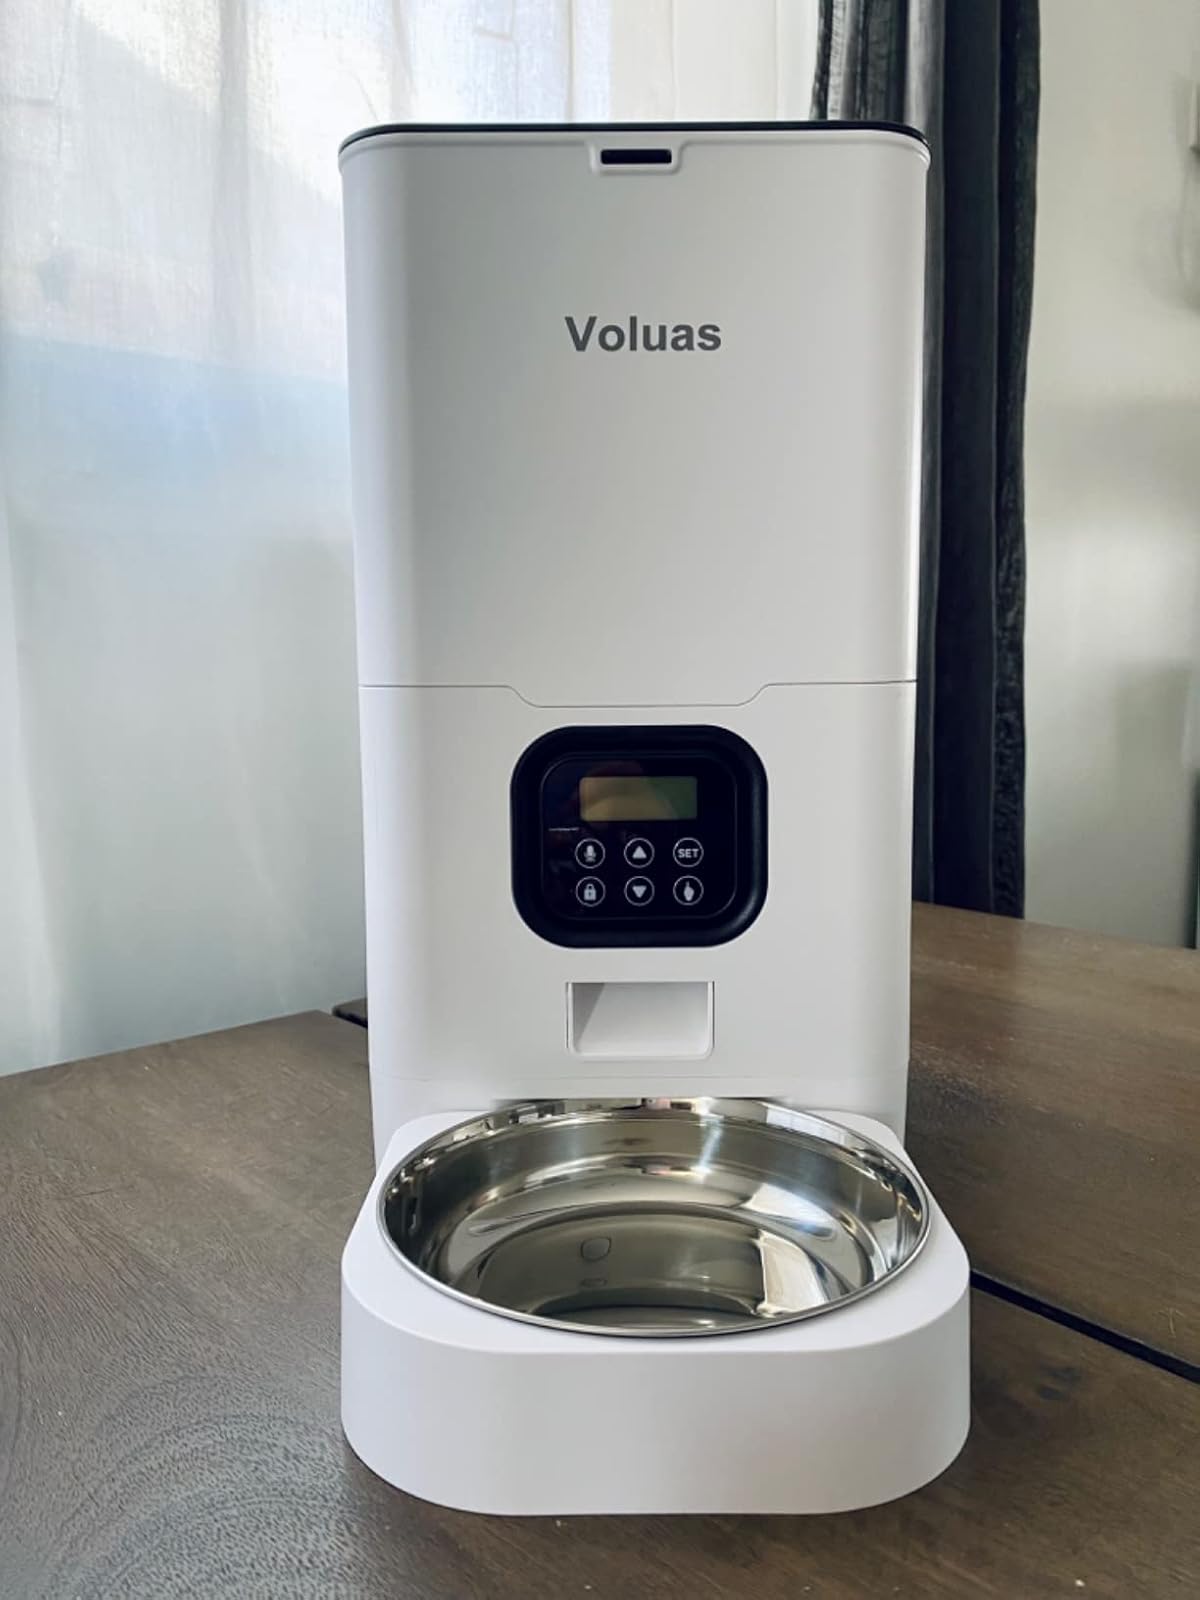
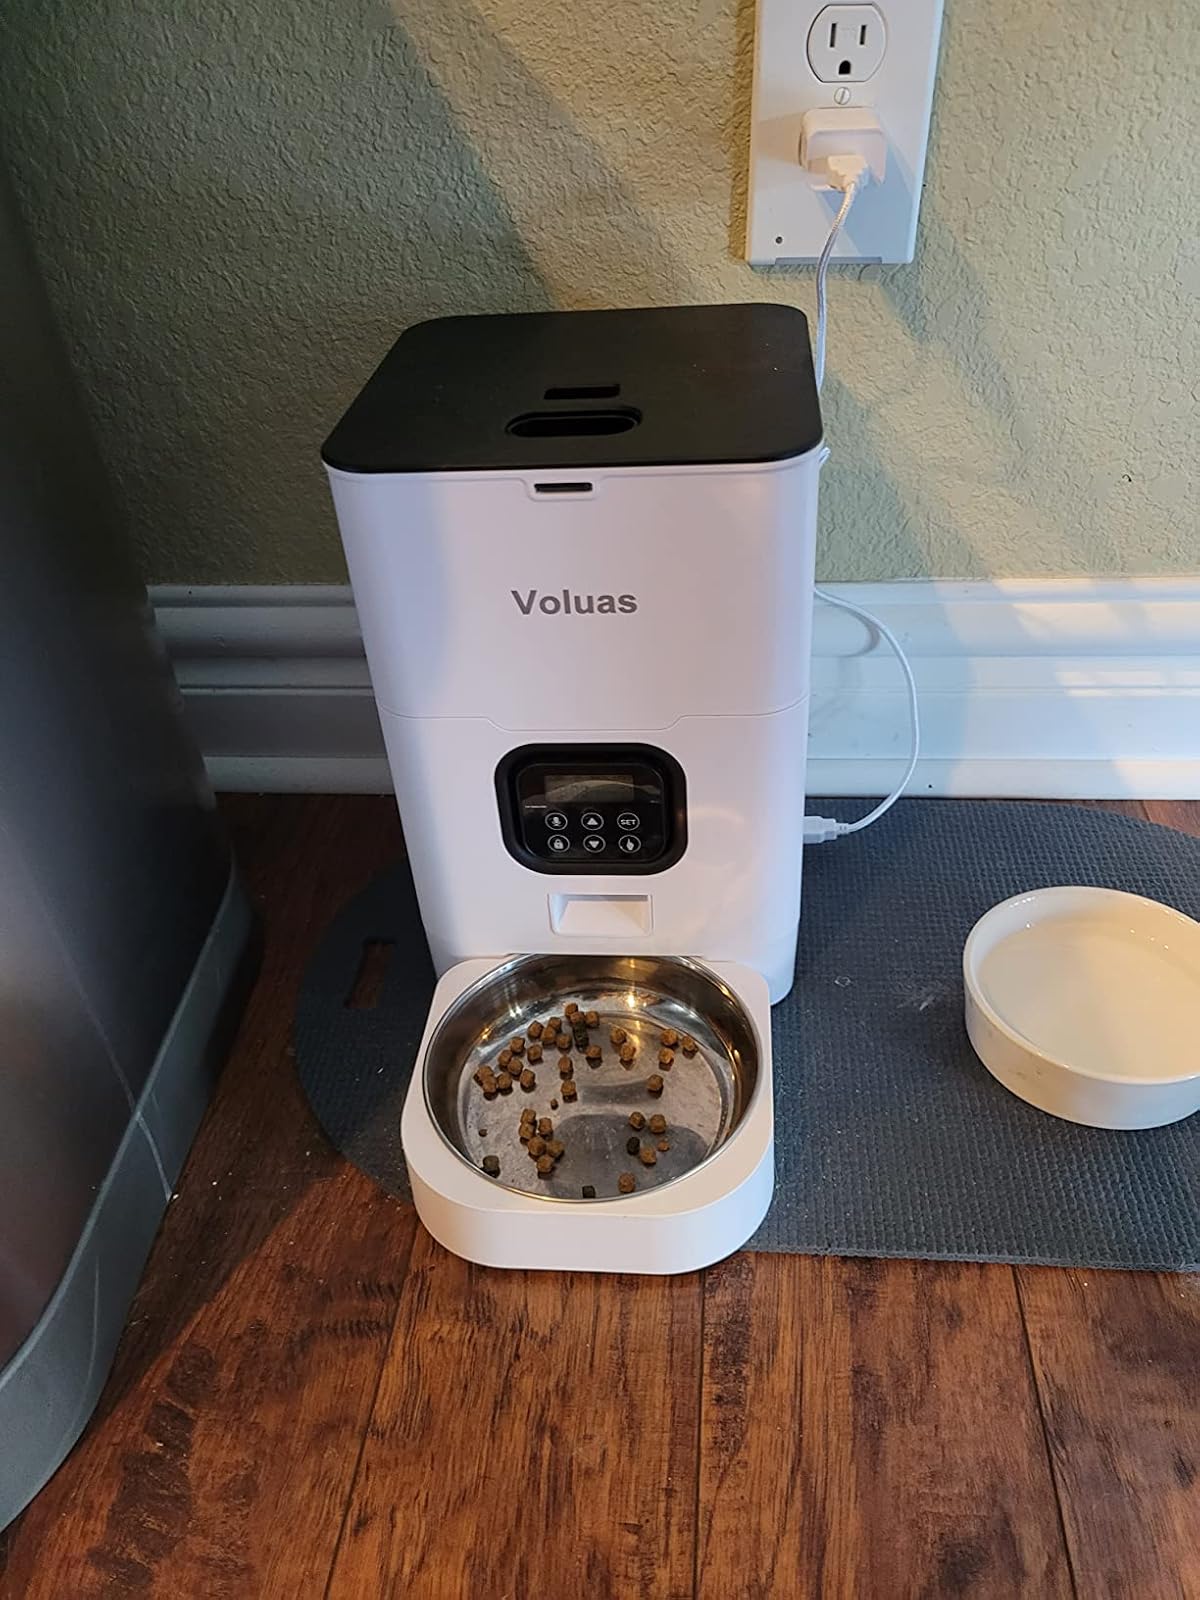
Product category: items_feeder
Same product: yes